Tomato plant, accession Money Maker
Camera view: bottom (45 deg); turntable rotation: 330 degrees
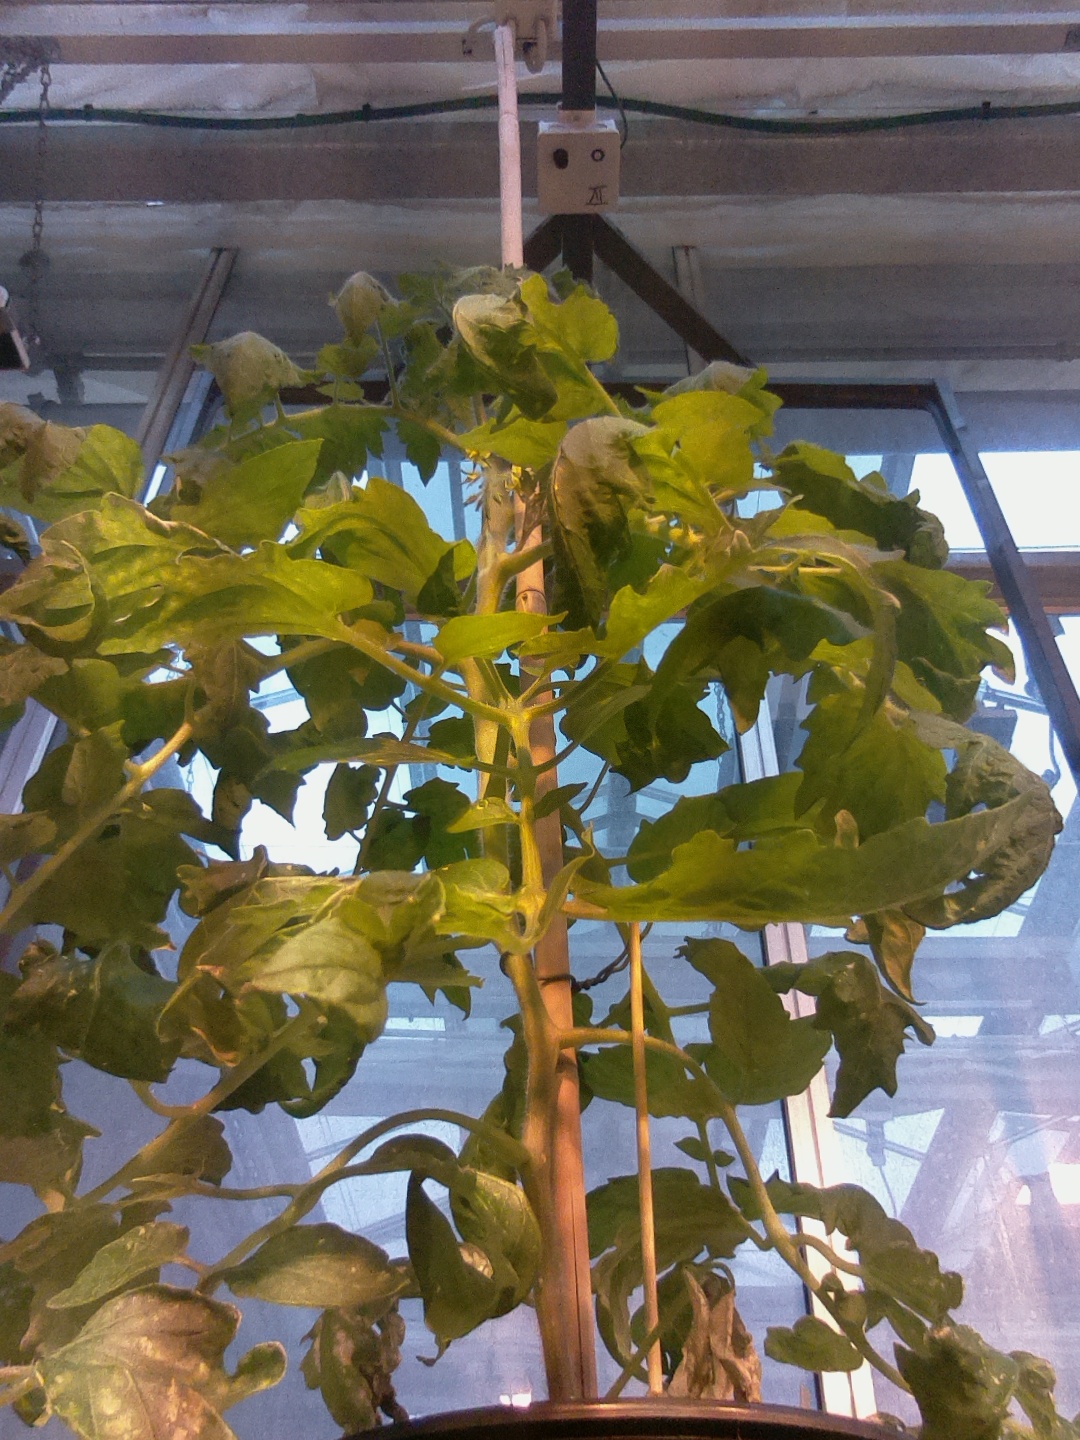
BBCH growth stage 69: End of flowering, 90%-100% of flowers open, more petals falling